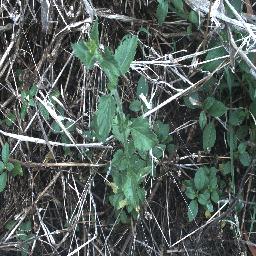
Label: siam_weed